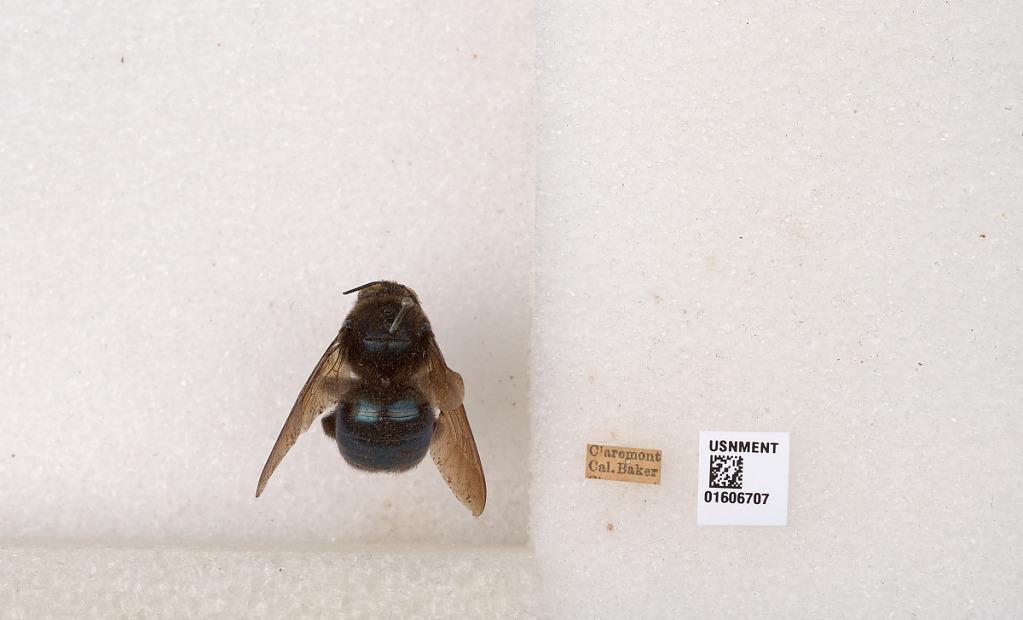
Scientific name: Xylocopa (Xylocopoides) californica diamesa Hurd
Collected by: Baker
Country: United States
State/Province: California
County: Los Angeles
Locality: Claremont
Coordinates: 34.1224, -117.714